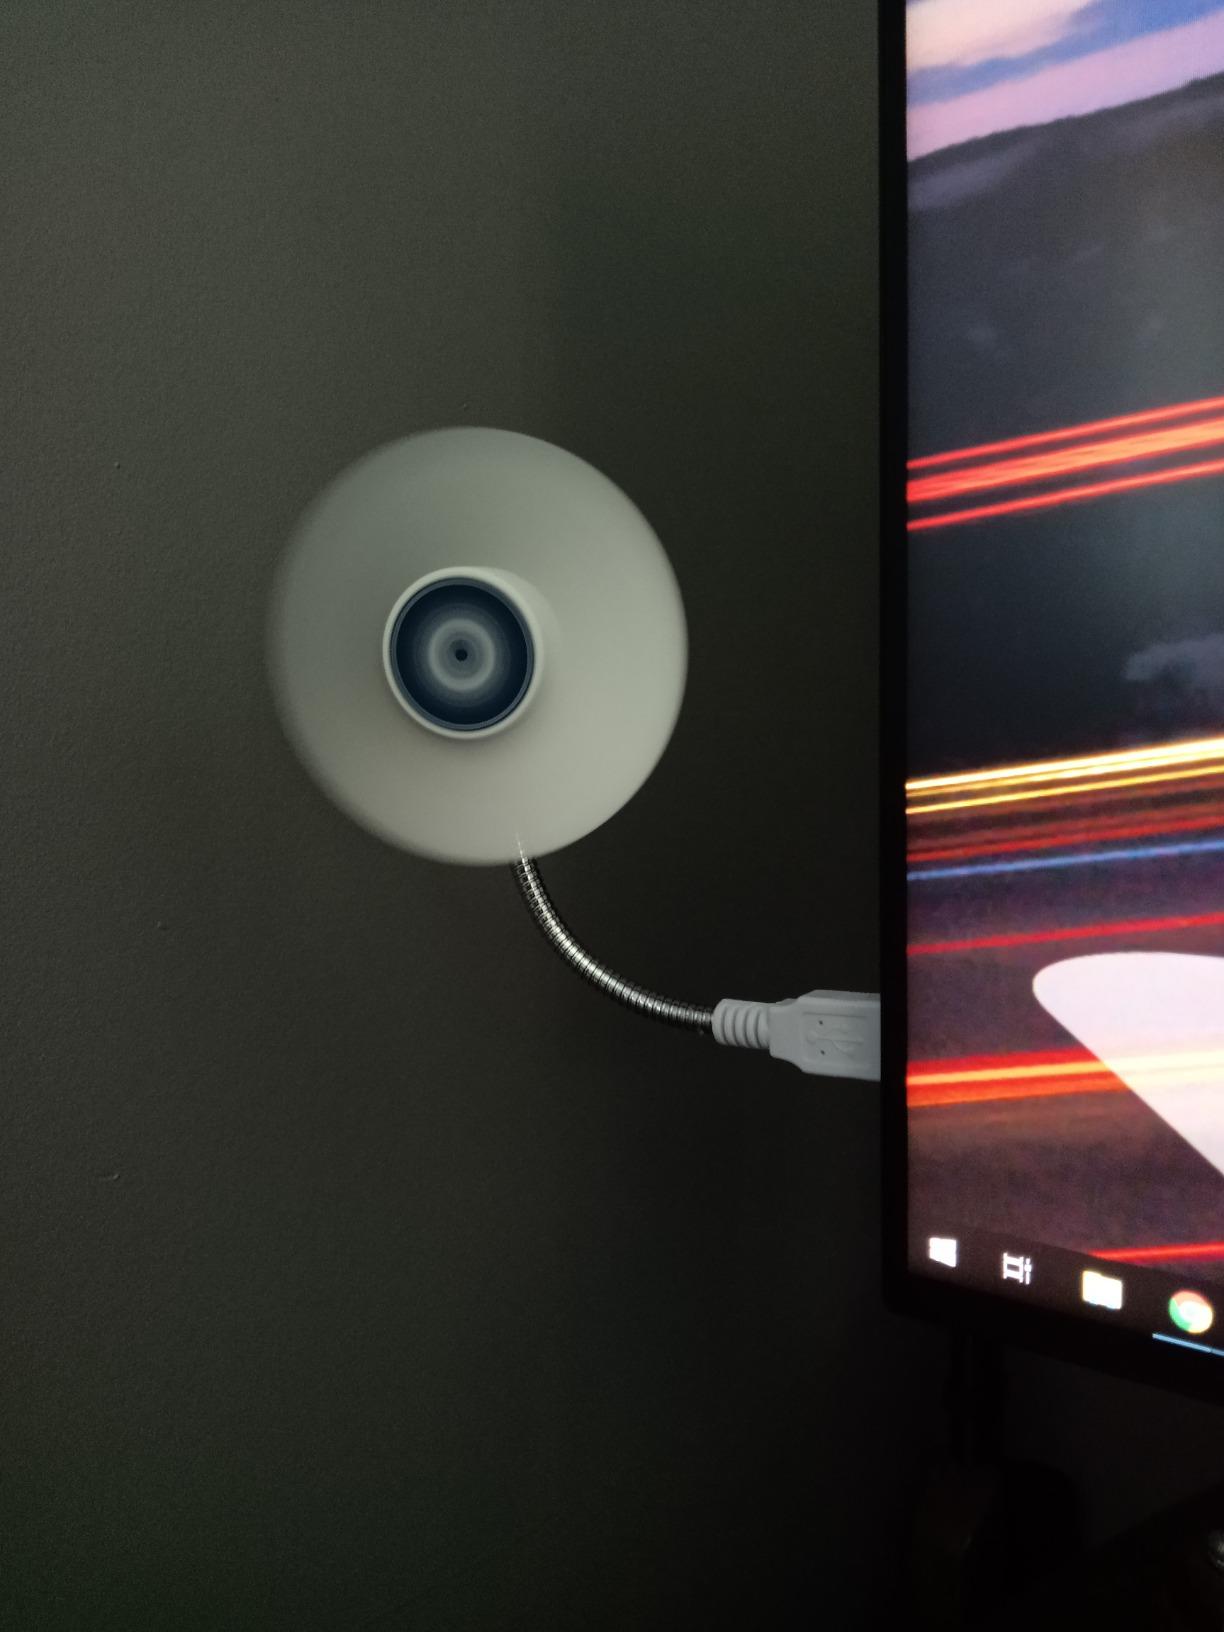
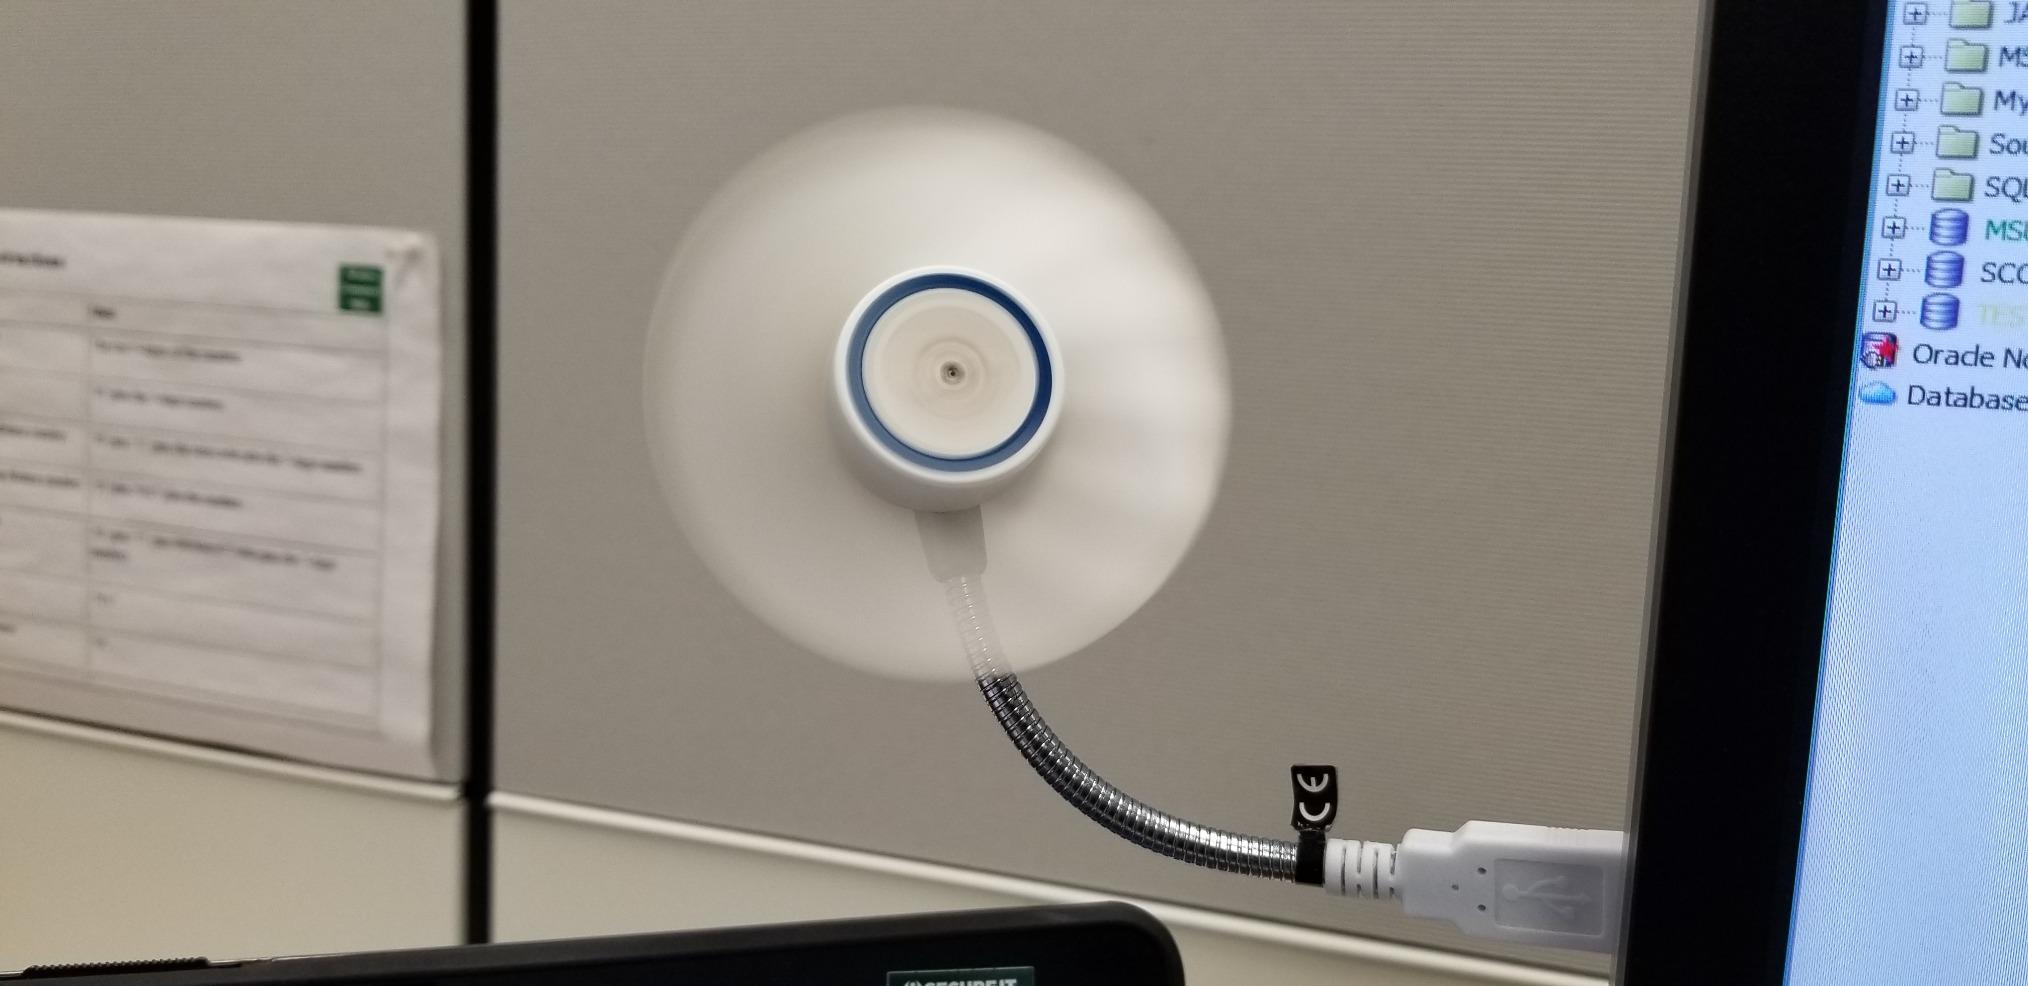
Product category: fan
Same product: yes